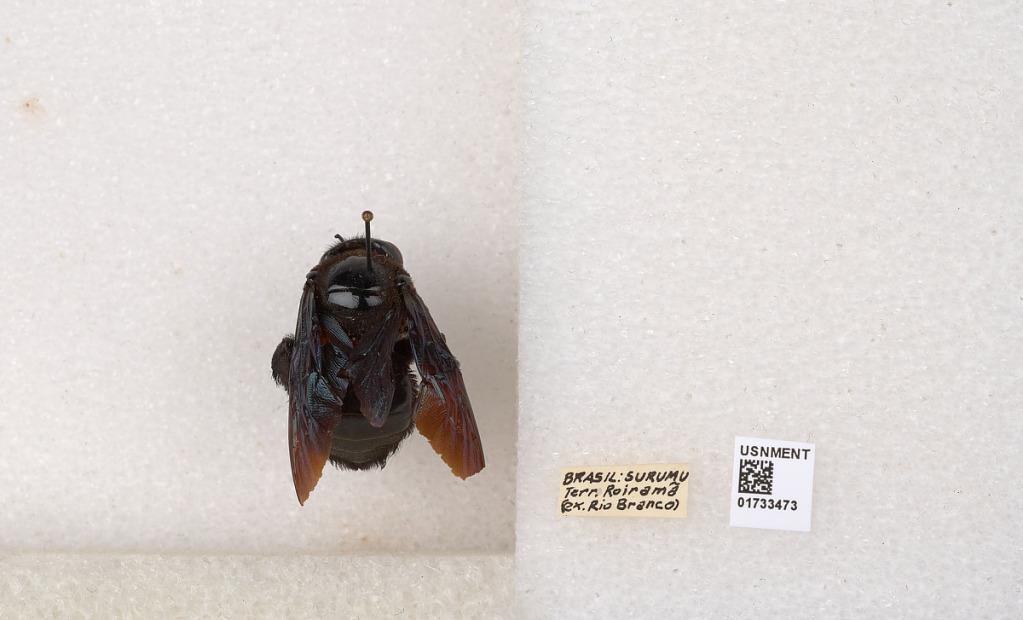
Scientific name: Xylocopa (Megaxylocopa) fimbriata Fabricius
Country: Brazil
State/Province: Roraima
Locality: Surumu Terr. (ex Rio Branco)